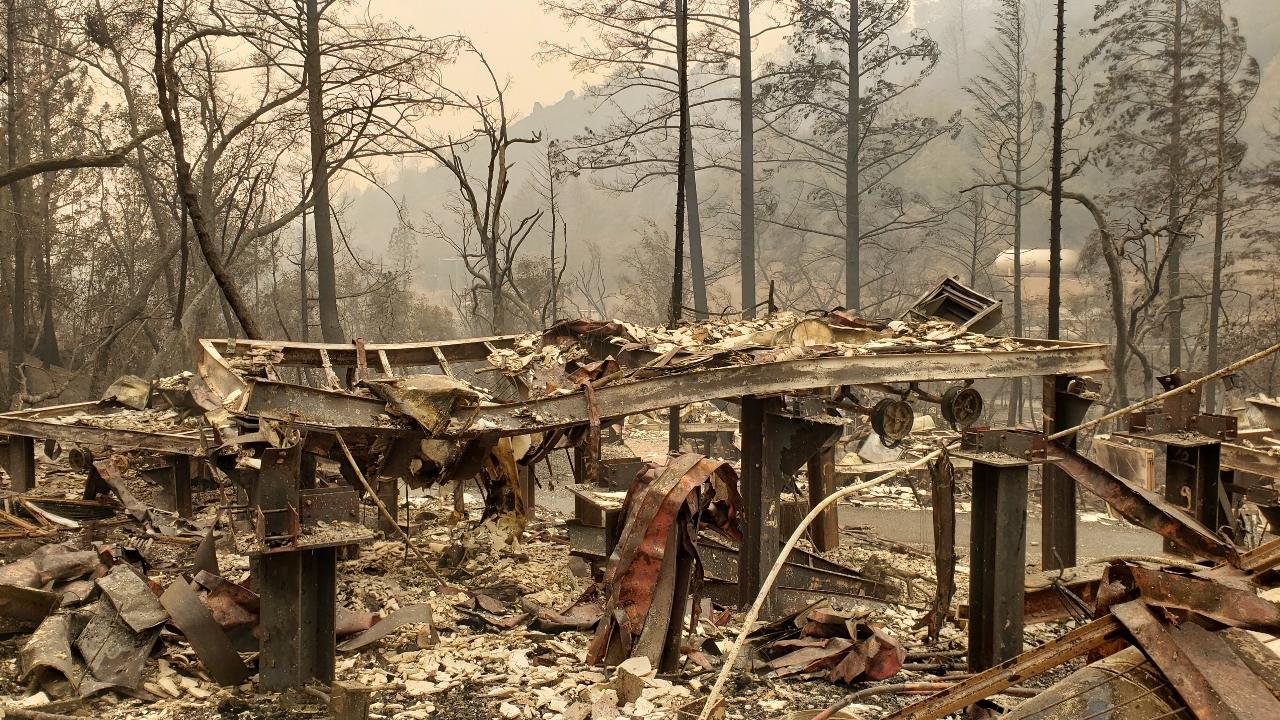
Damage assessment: destroyed